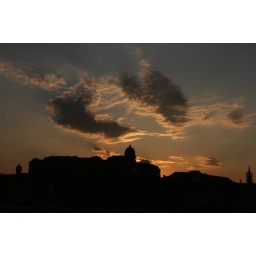
sunset... over castle hill Budapest